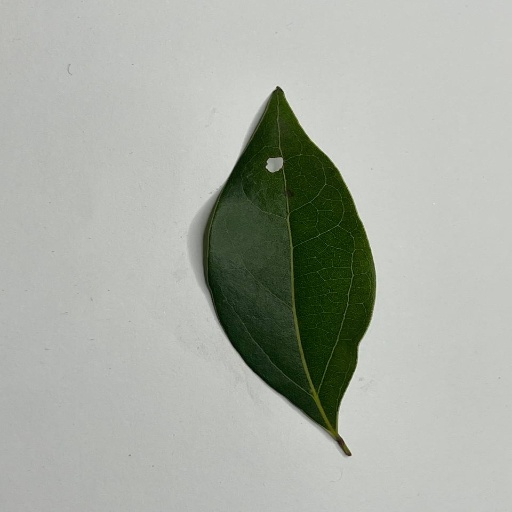
Species: Camphor
Leaf condition: Healthy Leaf